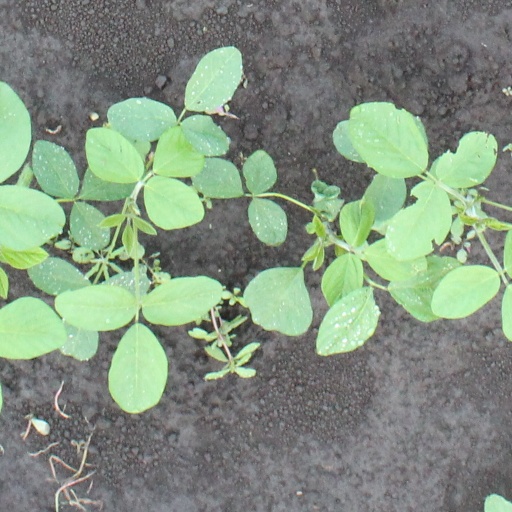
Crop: soybean